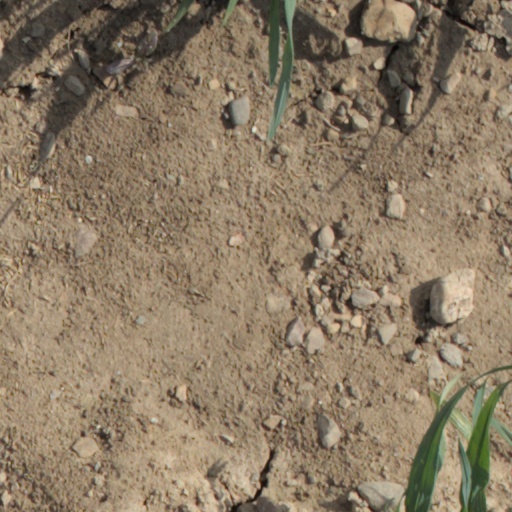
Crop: wheat